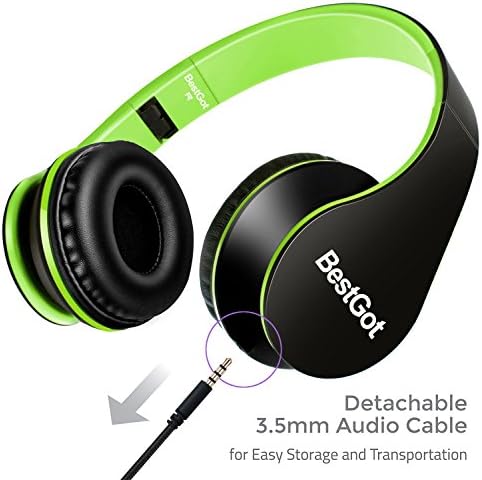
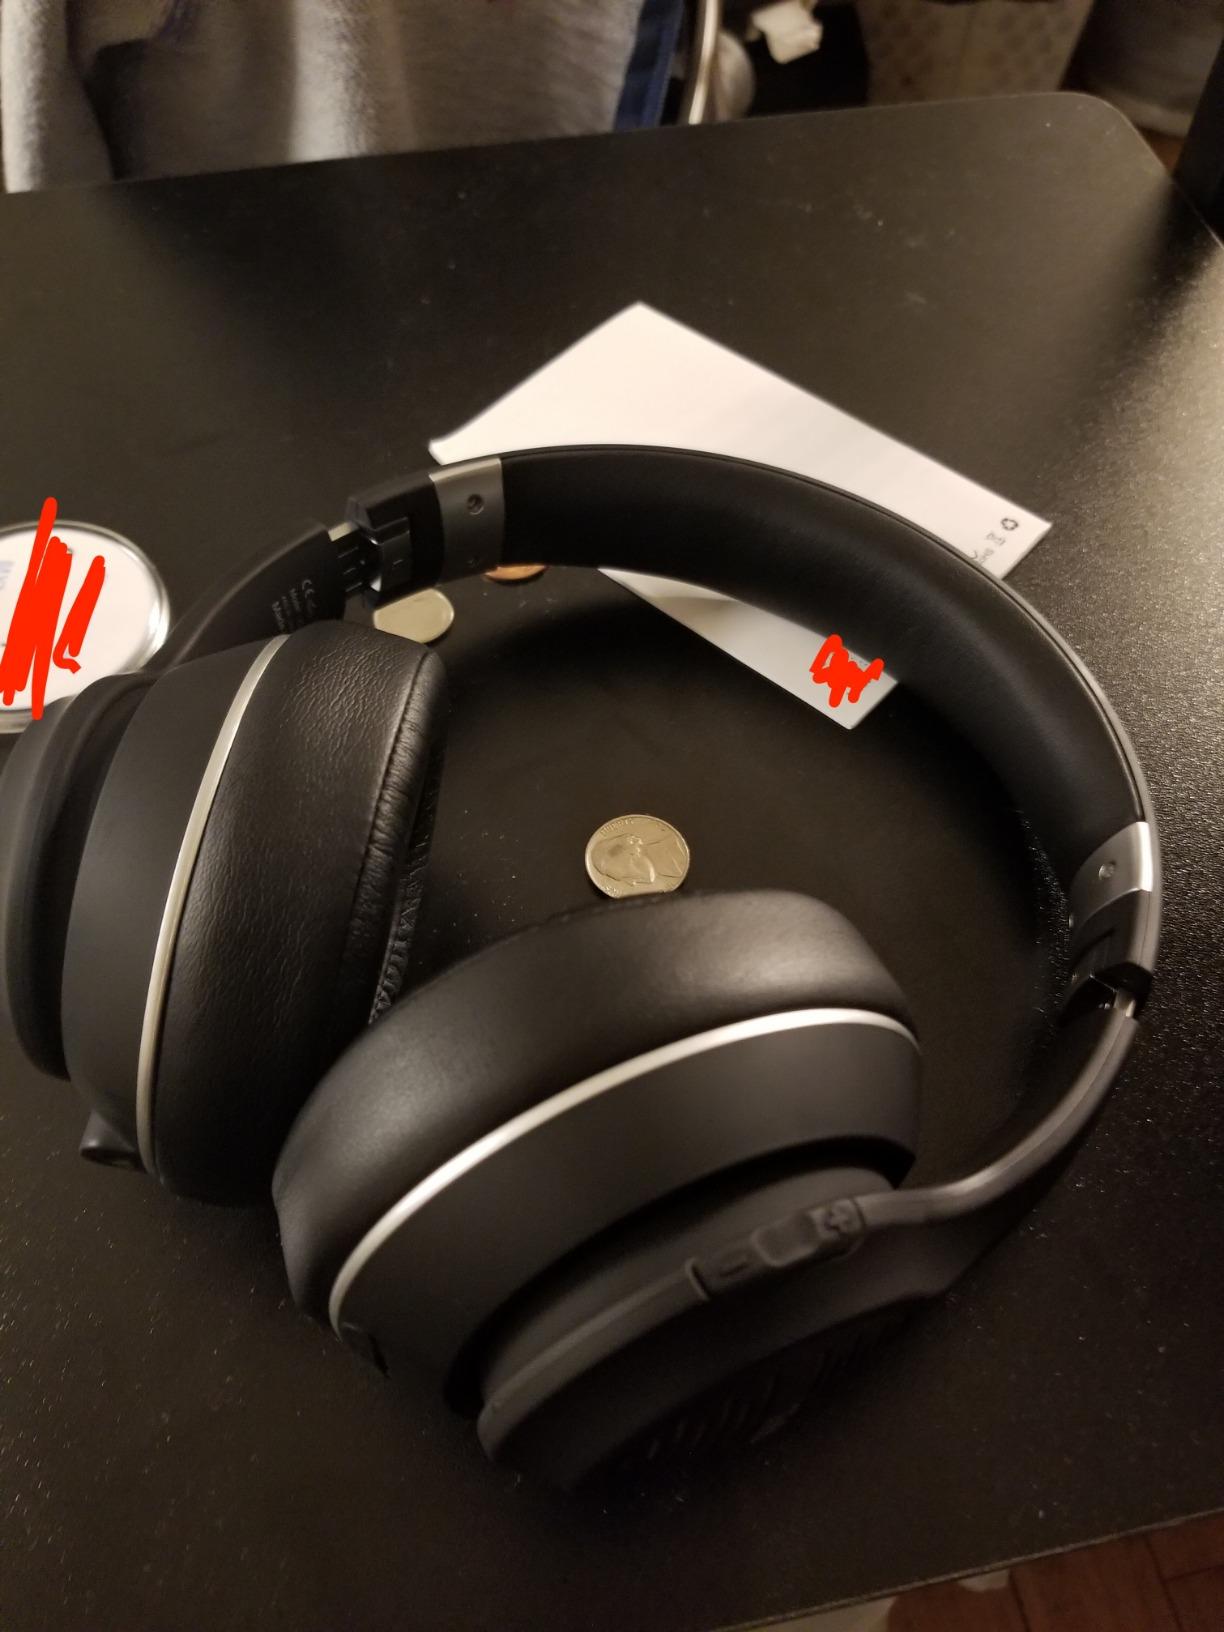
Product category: headphones
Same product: no